Answer in natural language. Consider the 3D positions of the objects in the scene and not just the 2D positions in the image. Is the centerpoint of  Window (highlighted by a blue box) at a higher height than Window (highlighted by a green box)? Choose between the following options: no or yes
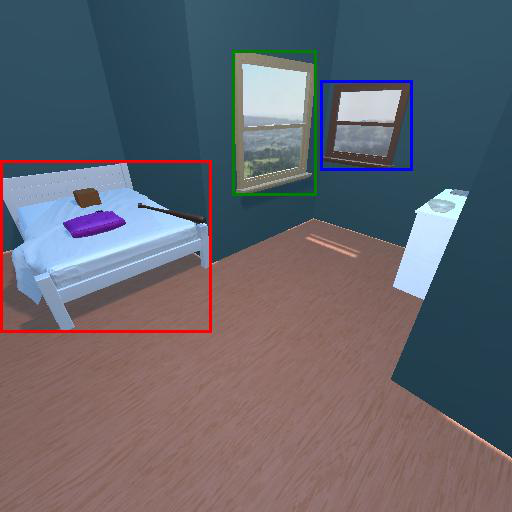
<answer>yes</answer>